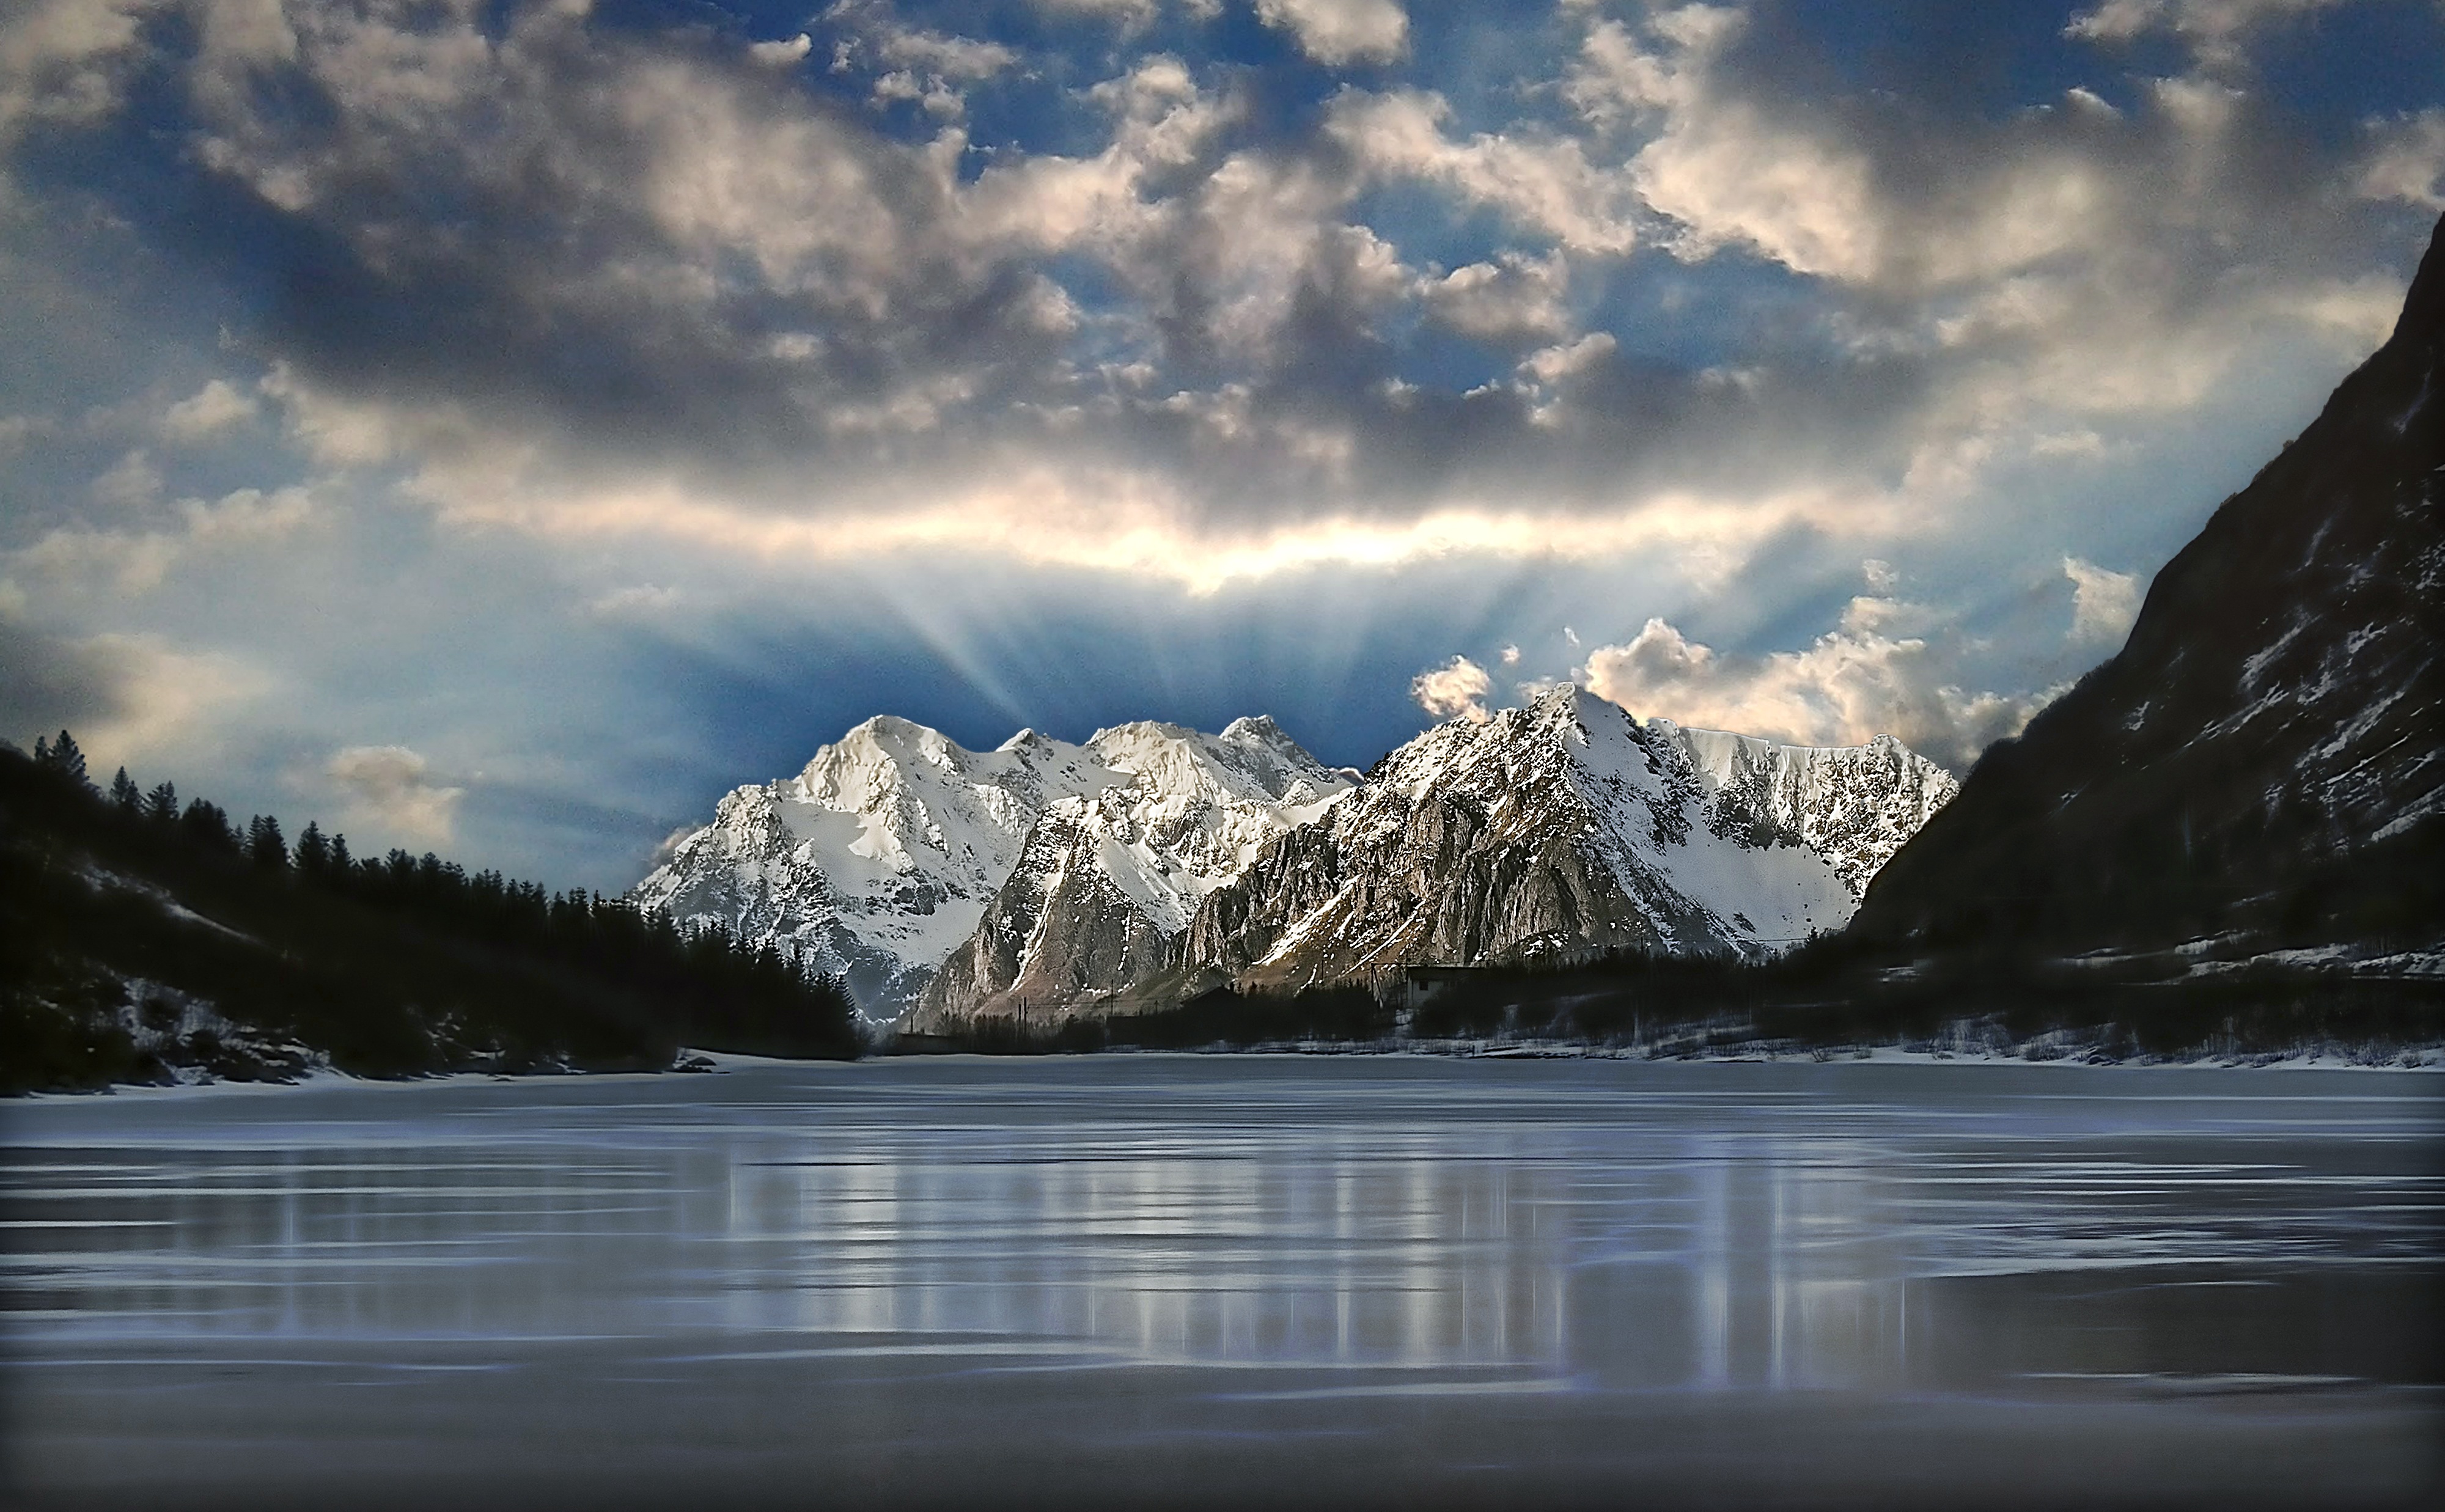
landscape, tree, nature, forest, grass, outdoor, rock, mountain, snow, winter, cloud, sky, wood, sunshine, sun, sunrise, sunset, meadow, sunlight, morning, lake, view, dawn, peak, mountain range, summer, travel, dusk, environment, ice, spring, reflection, color, natural, autumn, park, scenery, weather, fresh, blue, fjord, season, ecology, mountain landscape, alps, epic, dramatic, vibrant, loch, highlands, stunning, landform, breathtaking, geographical feature, atmospheric phenomenon, mountainous landforms